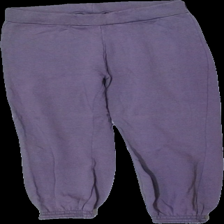
View: front
Type: Trousers
Category: Children
Brand: Name It
Colors: Purple
Material: 100% cotton
Cut: Regular
Size: 134
Season: All
Damage location: middle left
Damage 2 location: top left
Damage 3 location: top center
Price range: 50-100
Recommended usage: Reuse
Description: lila mjukisbyxor